Far East prisoners of war

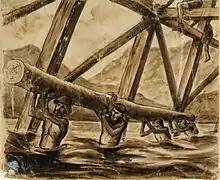
Bridge over the River Kwai by Leo Rawlings; four prisoners-of-war carry a large log across the River Kwai, waist deep in water

The National Federation of Far East Prisoner of War Clubs and Associations (NFFCA) acts as an umbrella organisation for over 60 autonomous FEPOW Clubs and Associations in the UK.